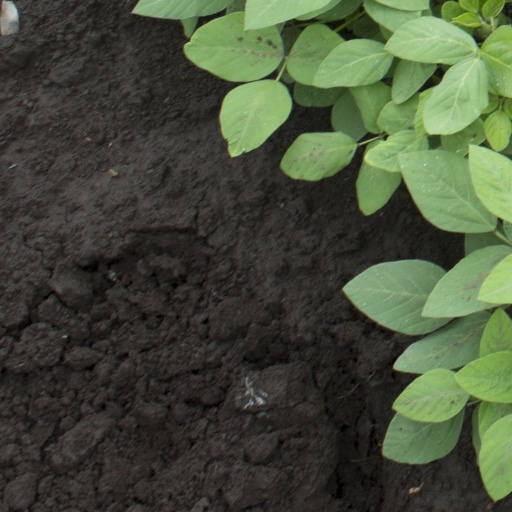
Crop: soybean